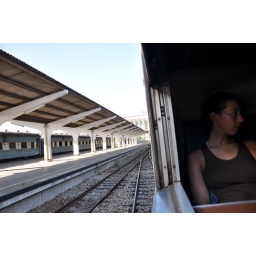
Margot at the window of our train as it departs Tazara Station in Dar Es Salaam.